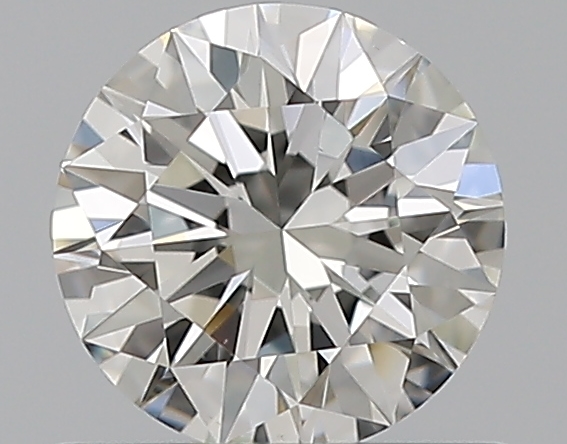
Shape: round
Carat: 0.59
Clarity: VS2
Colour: H
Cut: EX
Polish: EX
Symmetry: EX
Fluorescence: N
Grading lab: GIA
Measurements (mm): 5.4 x 5.42 x 3.32